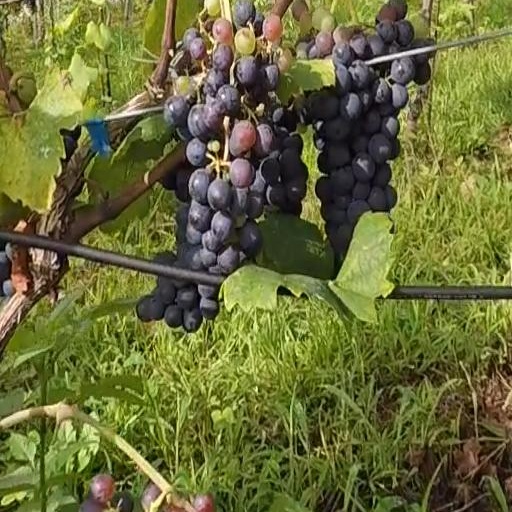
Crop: grape